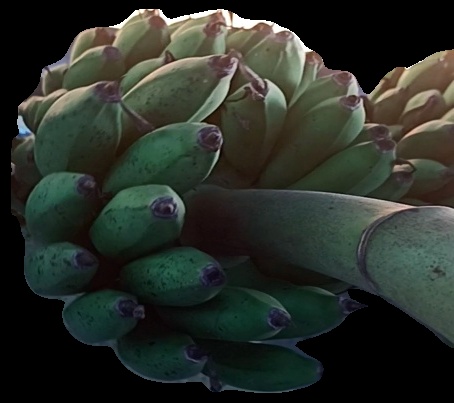
Variety: rasbale
Grade: grade2